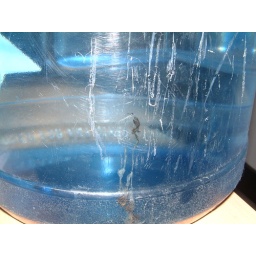
They found a spider in the water cooler bottle at work.